Charles Sandwith Campbell

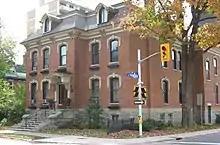
Campbell's childhood home in Ottawa

Born in 1858 at Kingston, Canada West, Campbell was the eldest son of Sir Alexander Campbell, Postmaster General of Canada and Lieutenant-Governor of Ontario. His mother, Georgina Fredrica Locke Sandwith, was the daughter of Thomas Sandwith of Beverley, Yorkshire, a medical practitioner, and was a first cousin of Humphrey Sandwith.